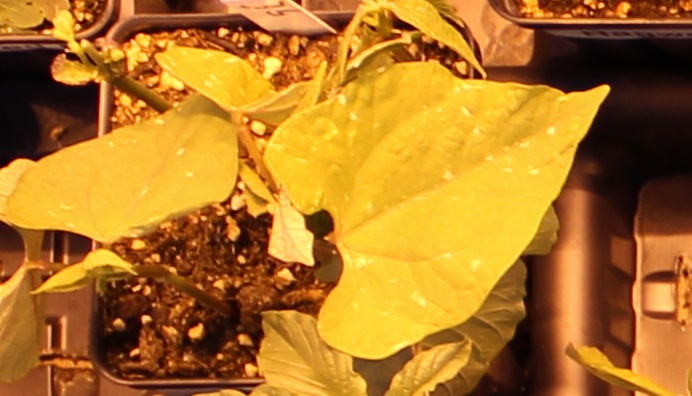
Label: Blackbean